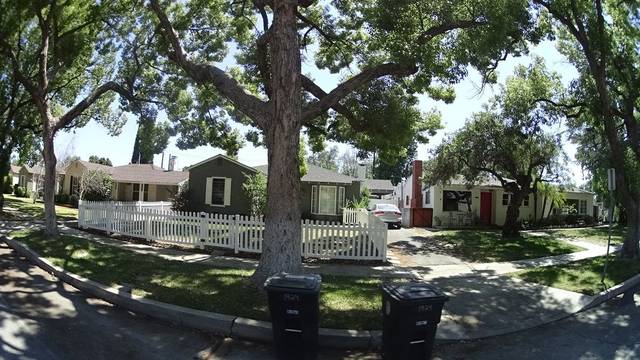
Region: Mexico
Coordinates: 34.179, -118.357